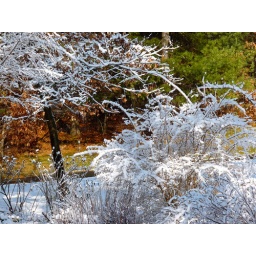
When I got up this morning, it was like all the trees were blooming in white clouds of snow.